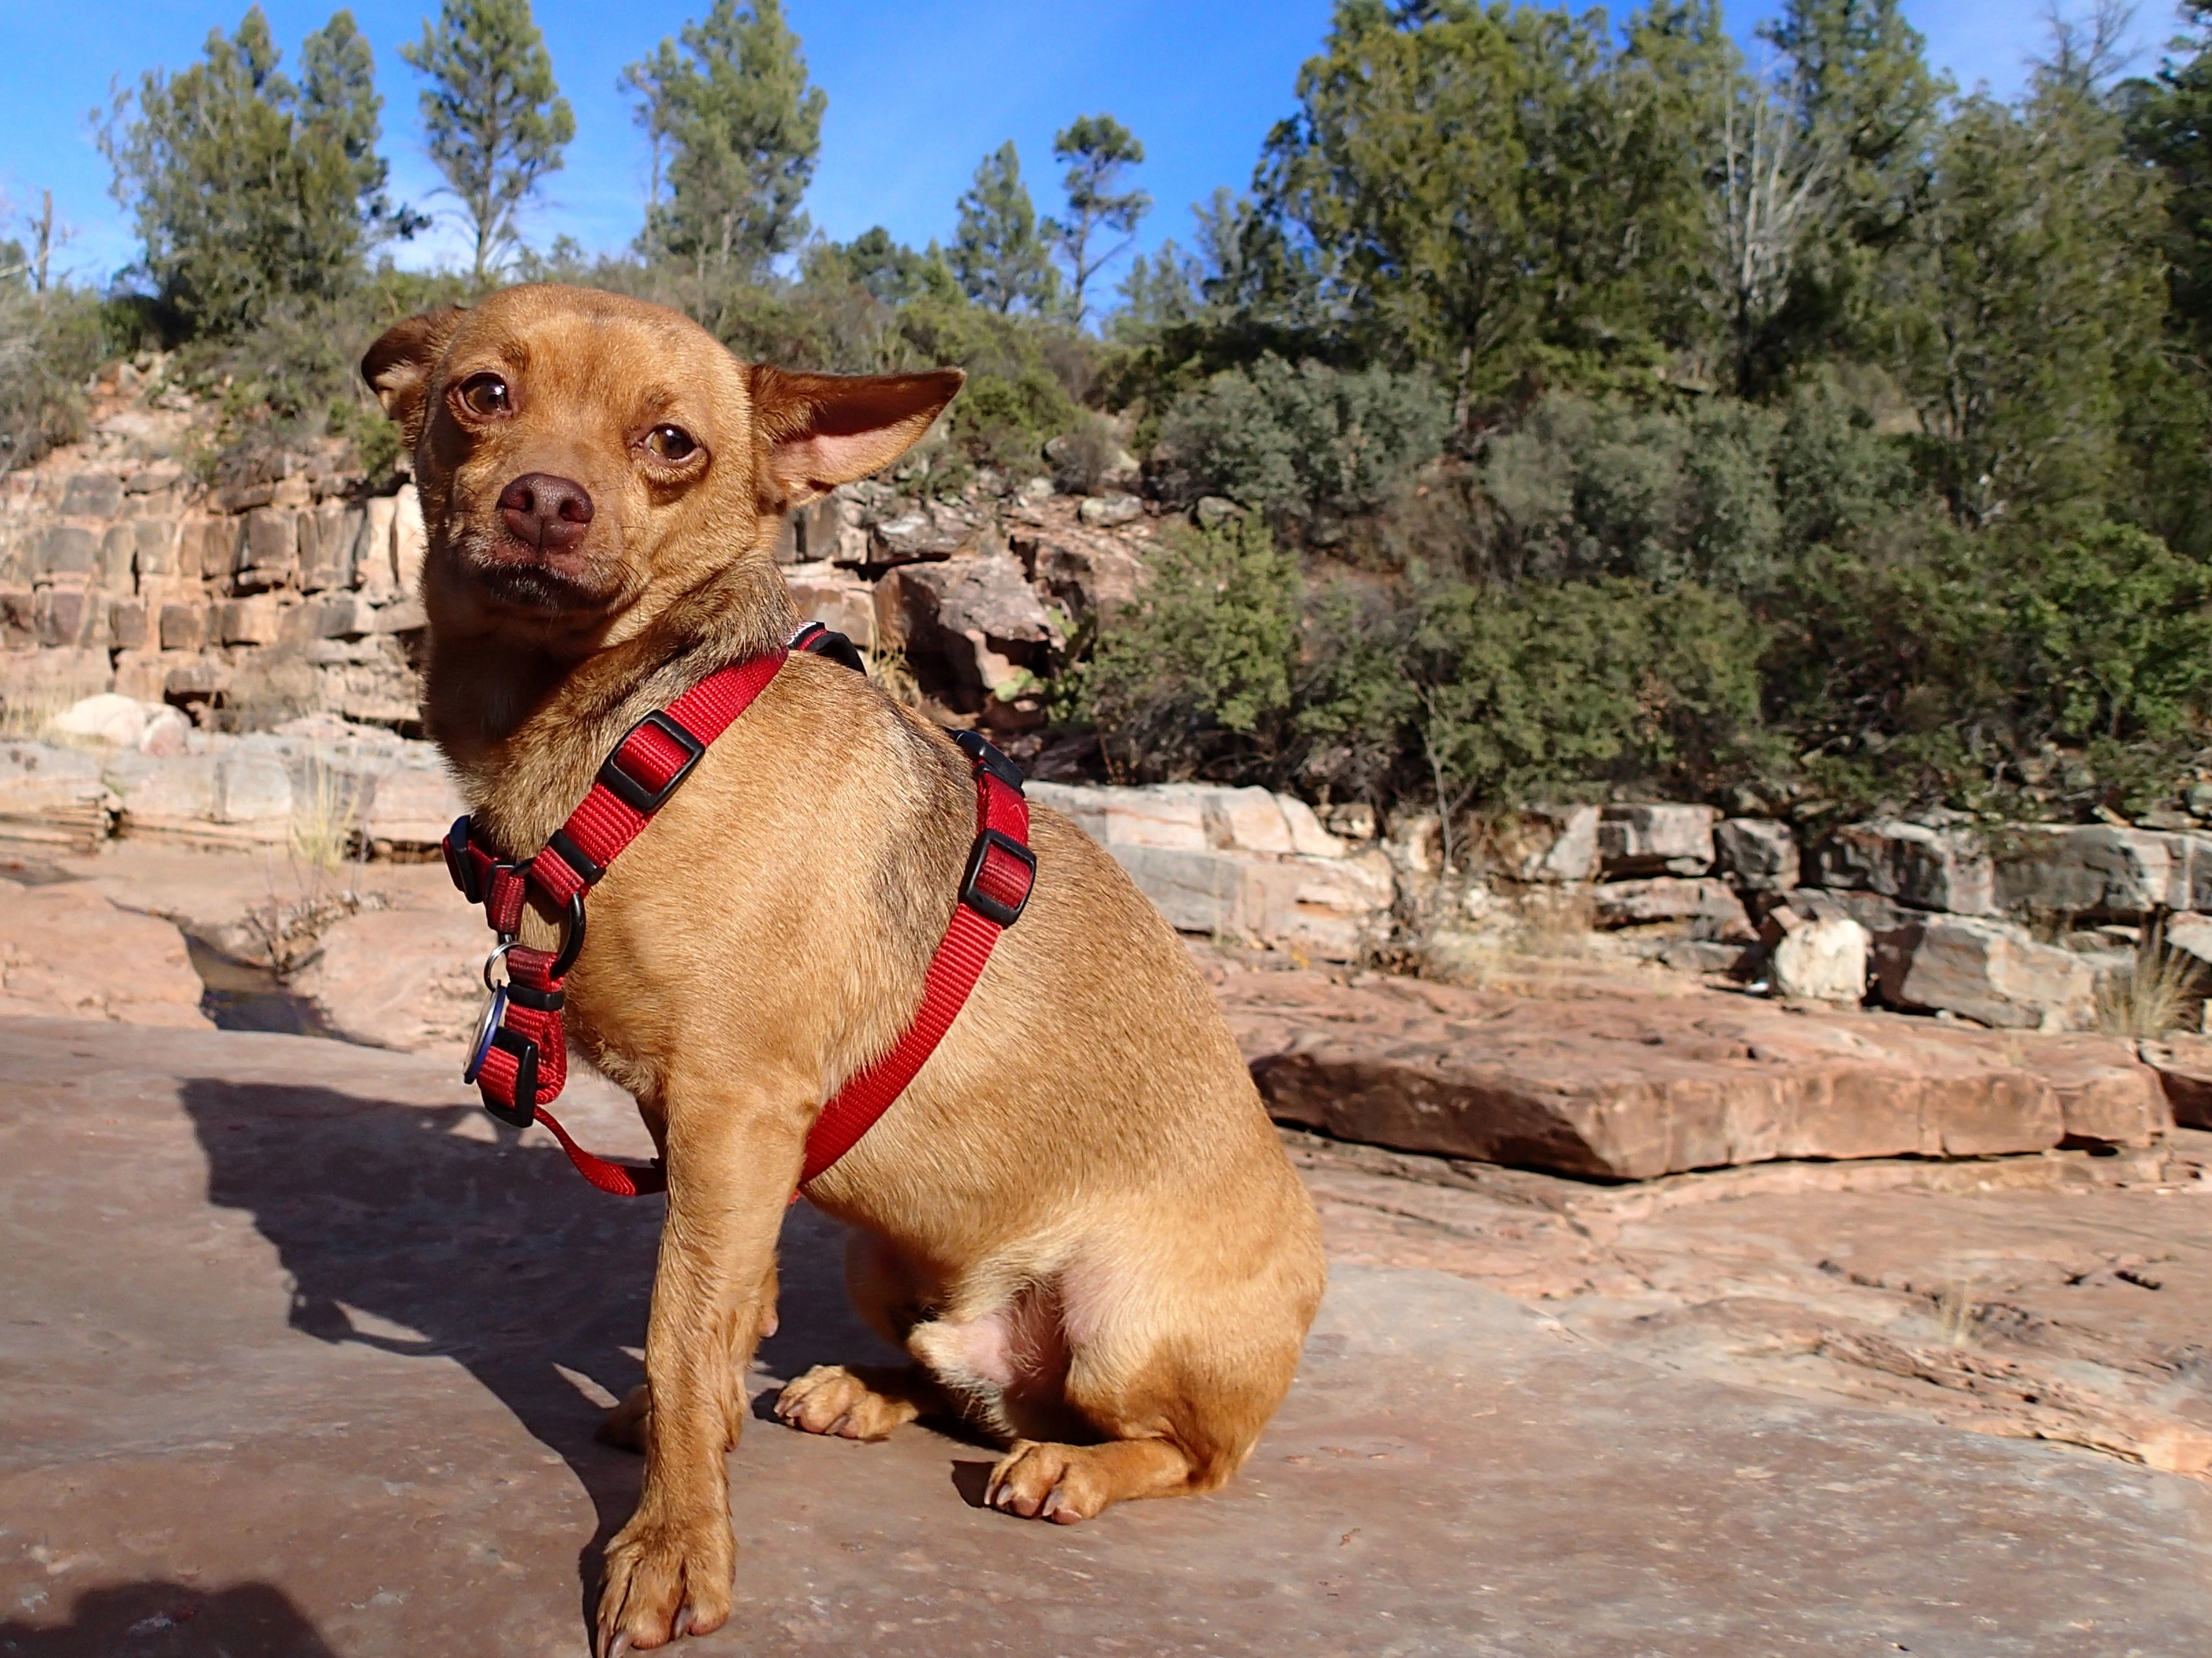
dog, mammal, cool image, vertebrate, street dog, dog like mammal